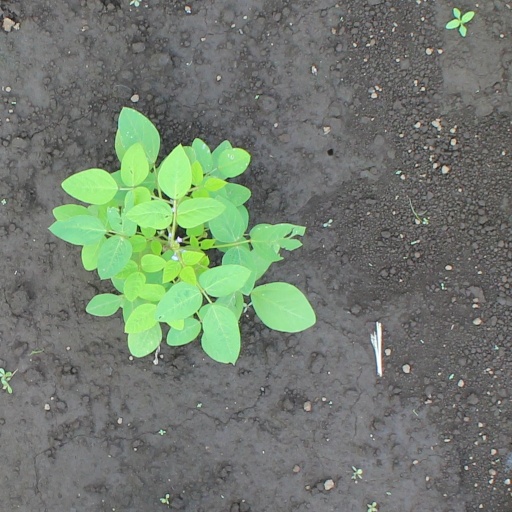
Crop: soybean